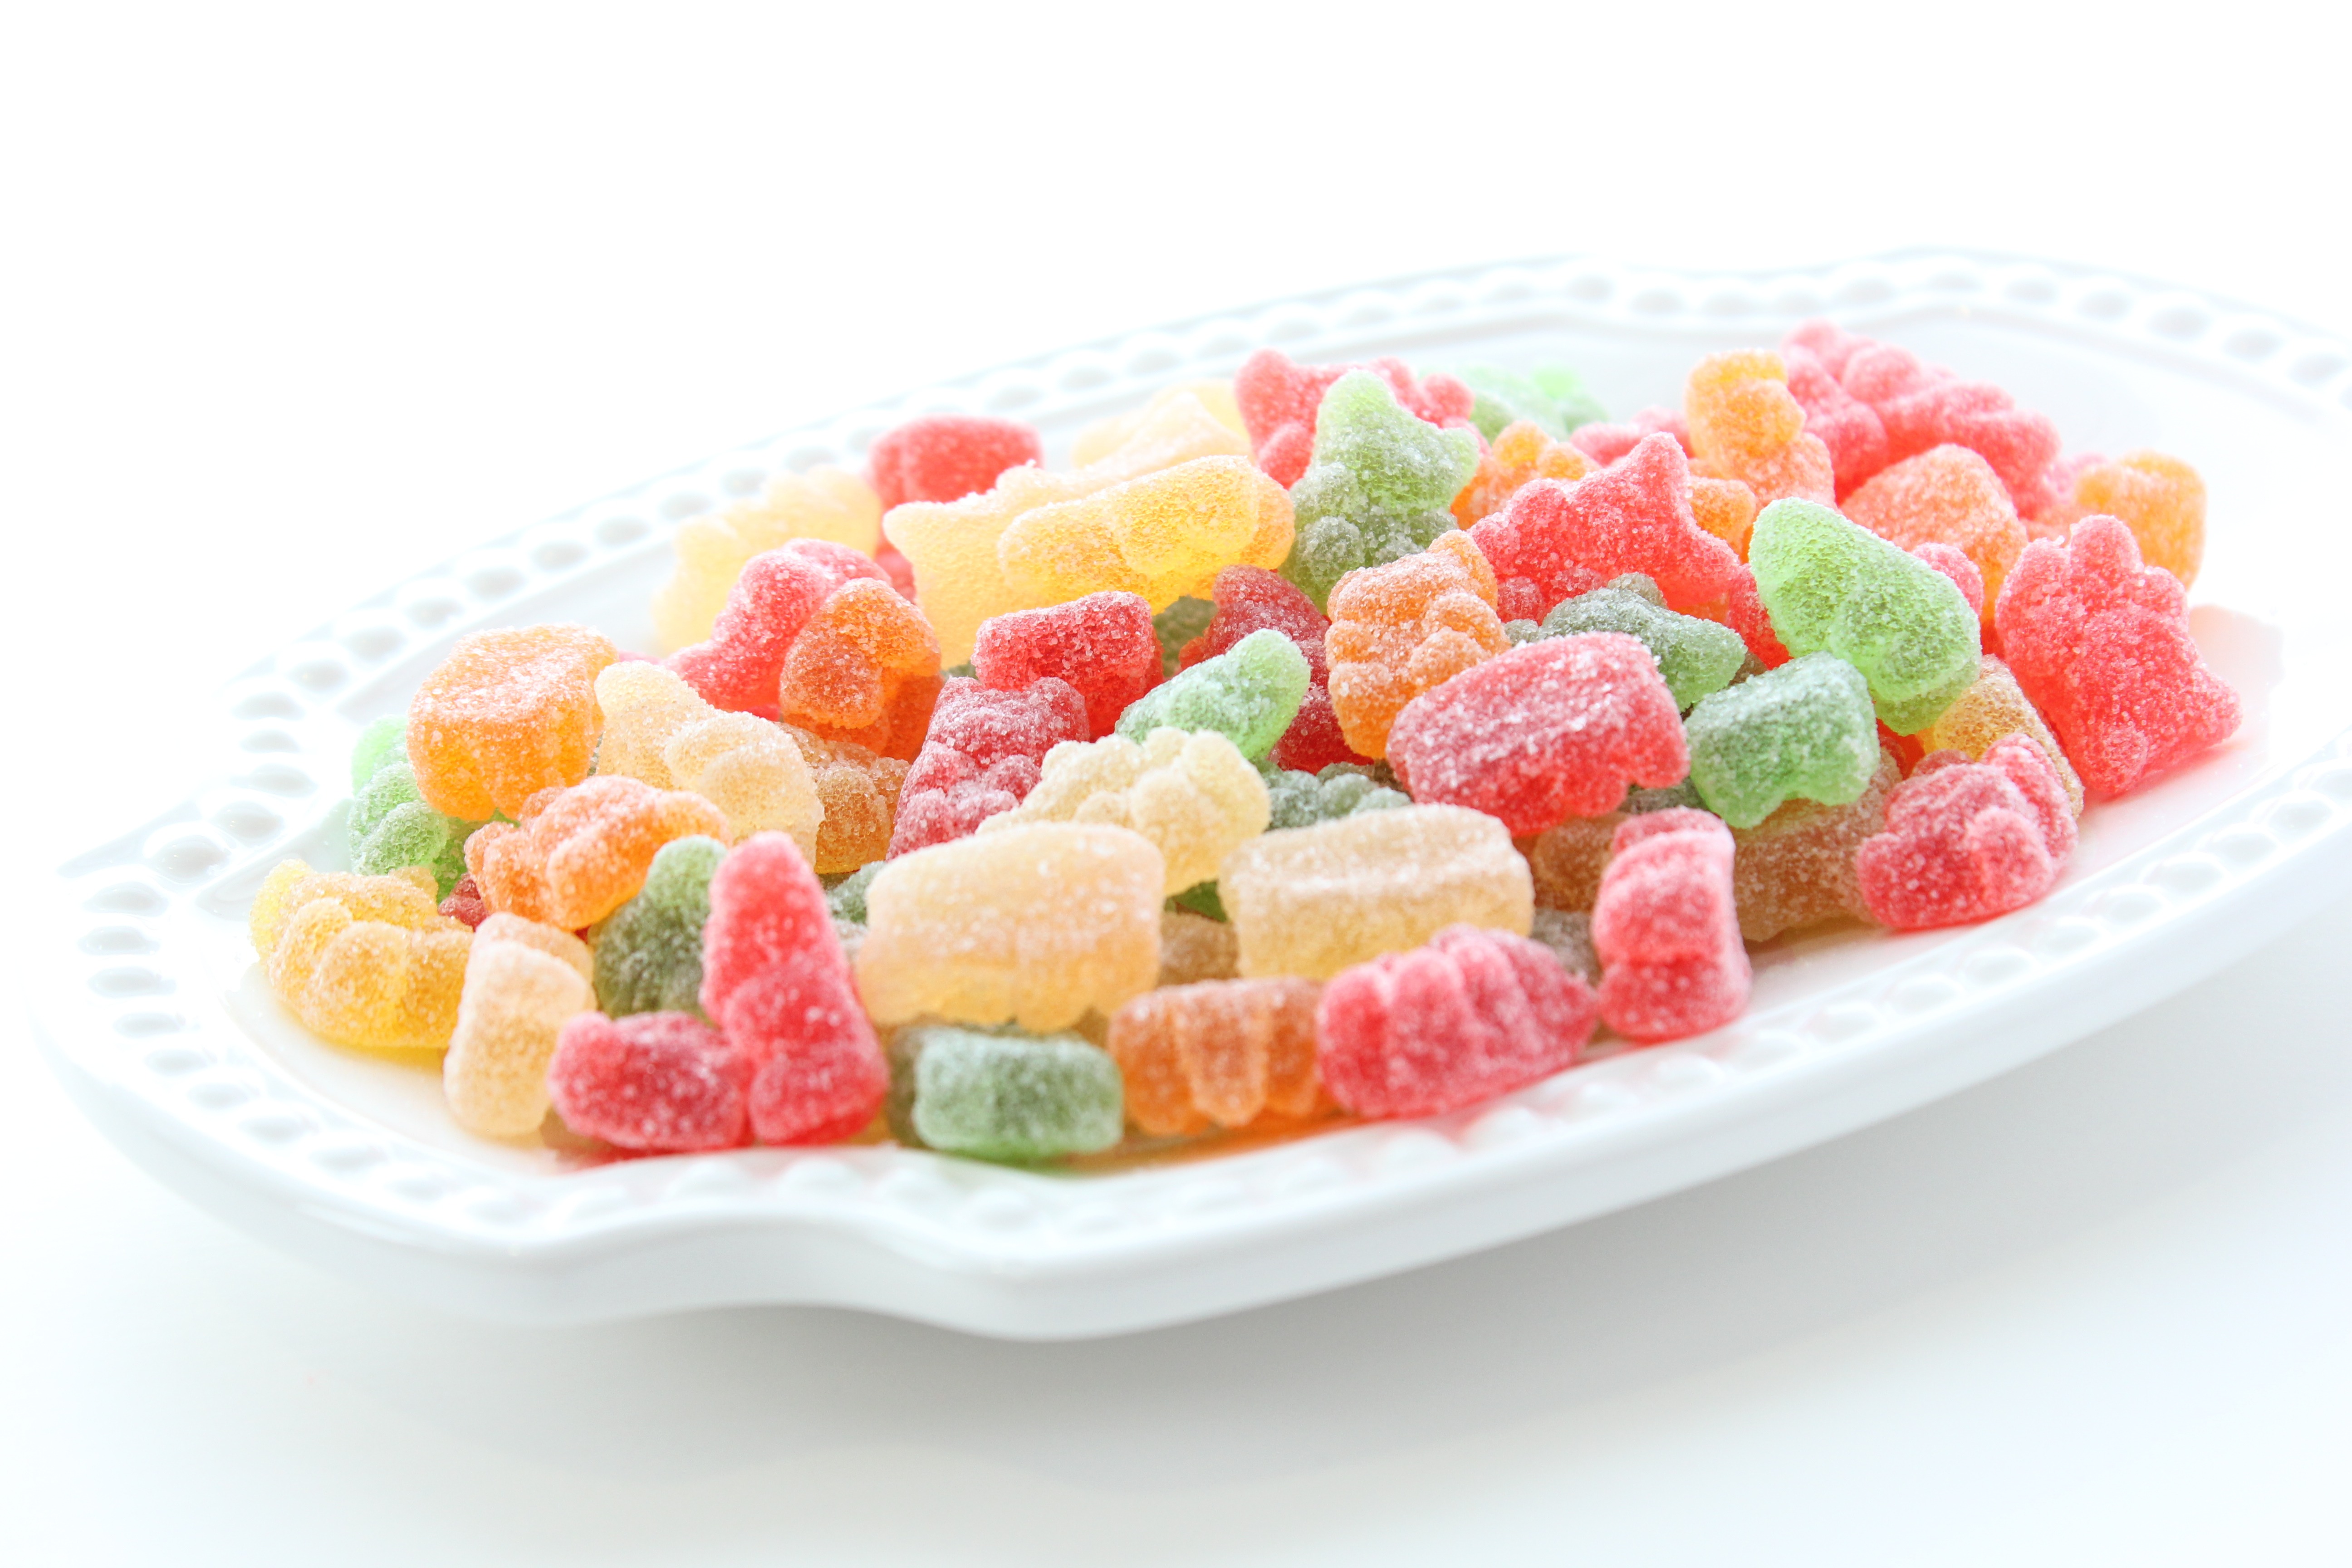
fruit, dish, food, produce, colorful, snack, dessert, cuisine, sugar, sweets, candy, assortment, chewy, confectionery, gummy, candied fruit, gummi candy, sugary, gumdrop, mix candy